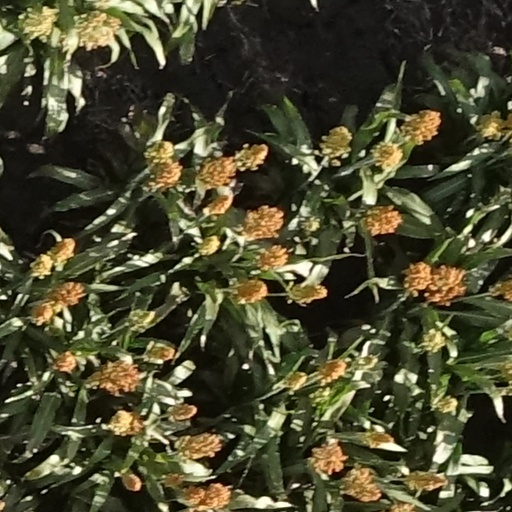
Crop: sorghum